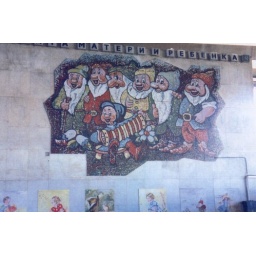
End wall of the largest train station in Moscow - September 28, 1996